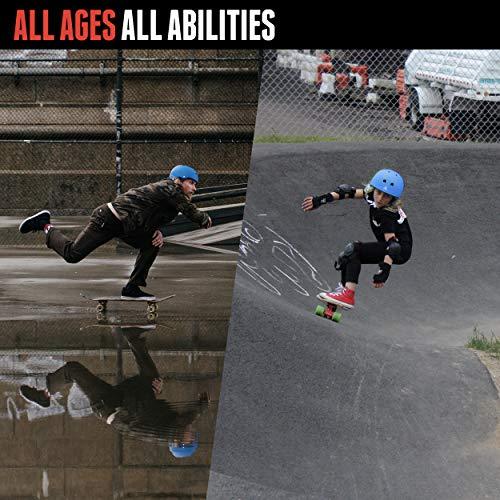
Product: Triple Eight Sweatsaver Liner Skateboarding Helmet, All Black Rubber, Small
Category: Sports & Outdoors | Outdoor Recreation | Skates, Skateboards & Scooters | Skateboarding | Protective Gear
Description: Available in six sizes: XS fits 20.
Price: $38.13
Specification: Product Dimensions:         3.9 x 3.2 x 2.8 inches    |Shipping Weight: 14.9 ounces (View shipping rates and policies)|Domestic Shipping: Item can be shipped within U.S.|International Shipping: This item can be shipped to select countries outside of the U.S.  Learn More|ASIN: B00M553N6G|Item model number: 1351|    #442    in Skate & Skateboarding Protective Gear    |    #121    in Skateboarding Helmets